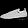
Label: Sneaker